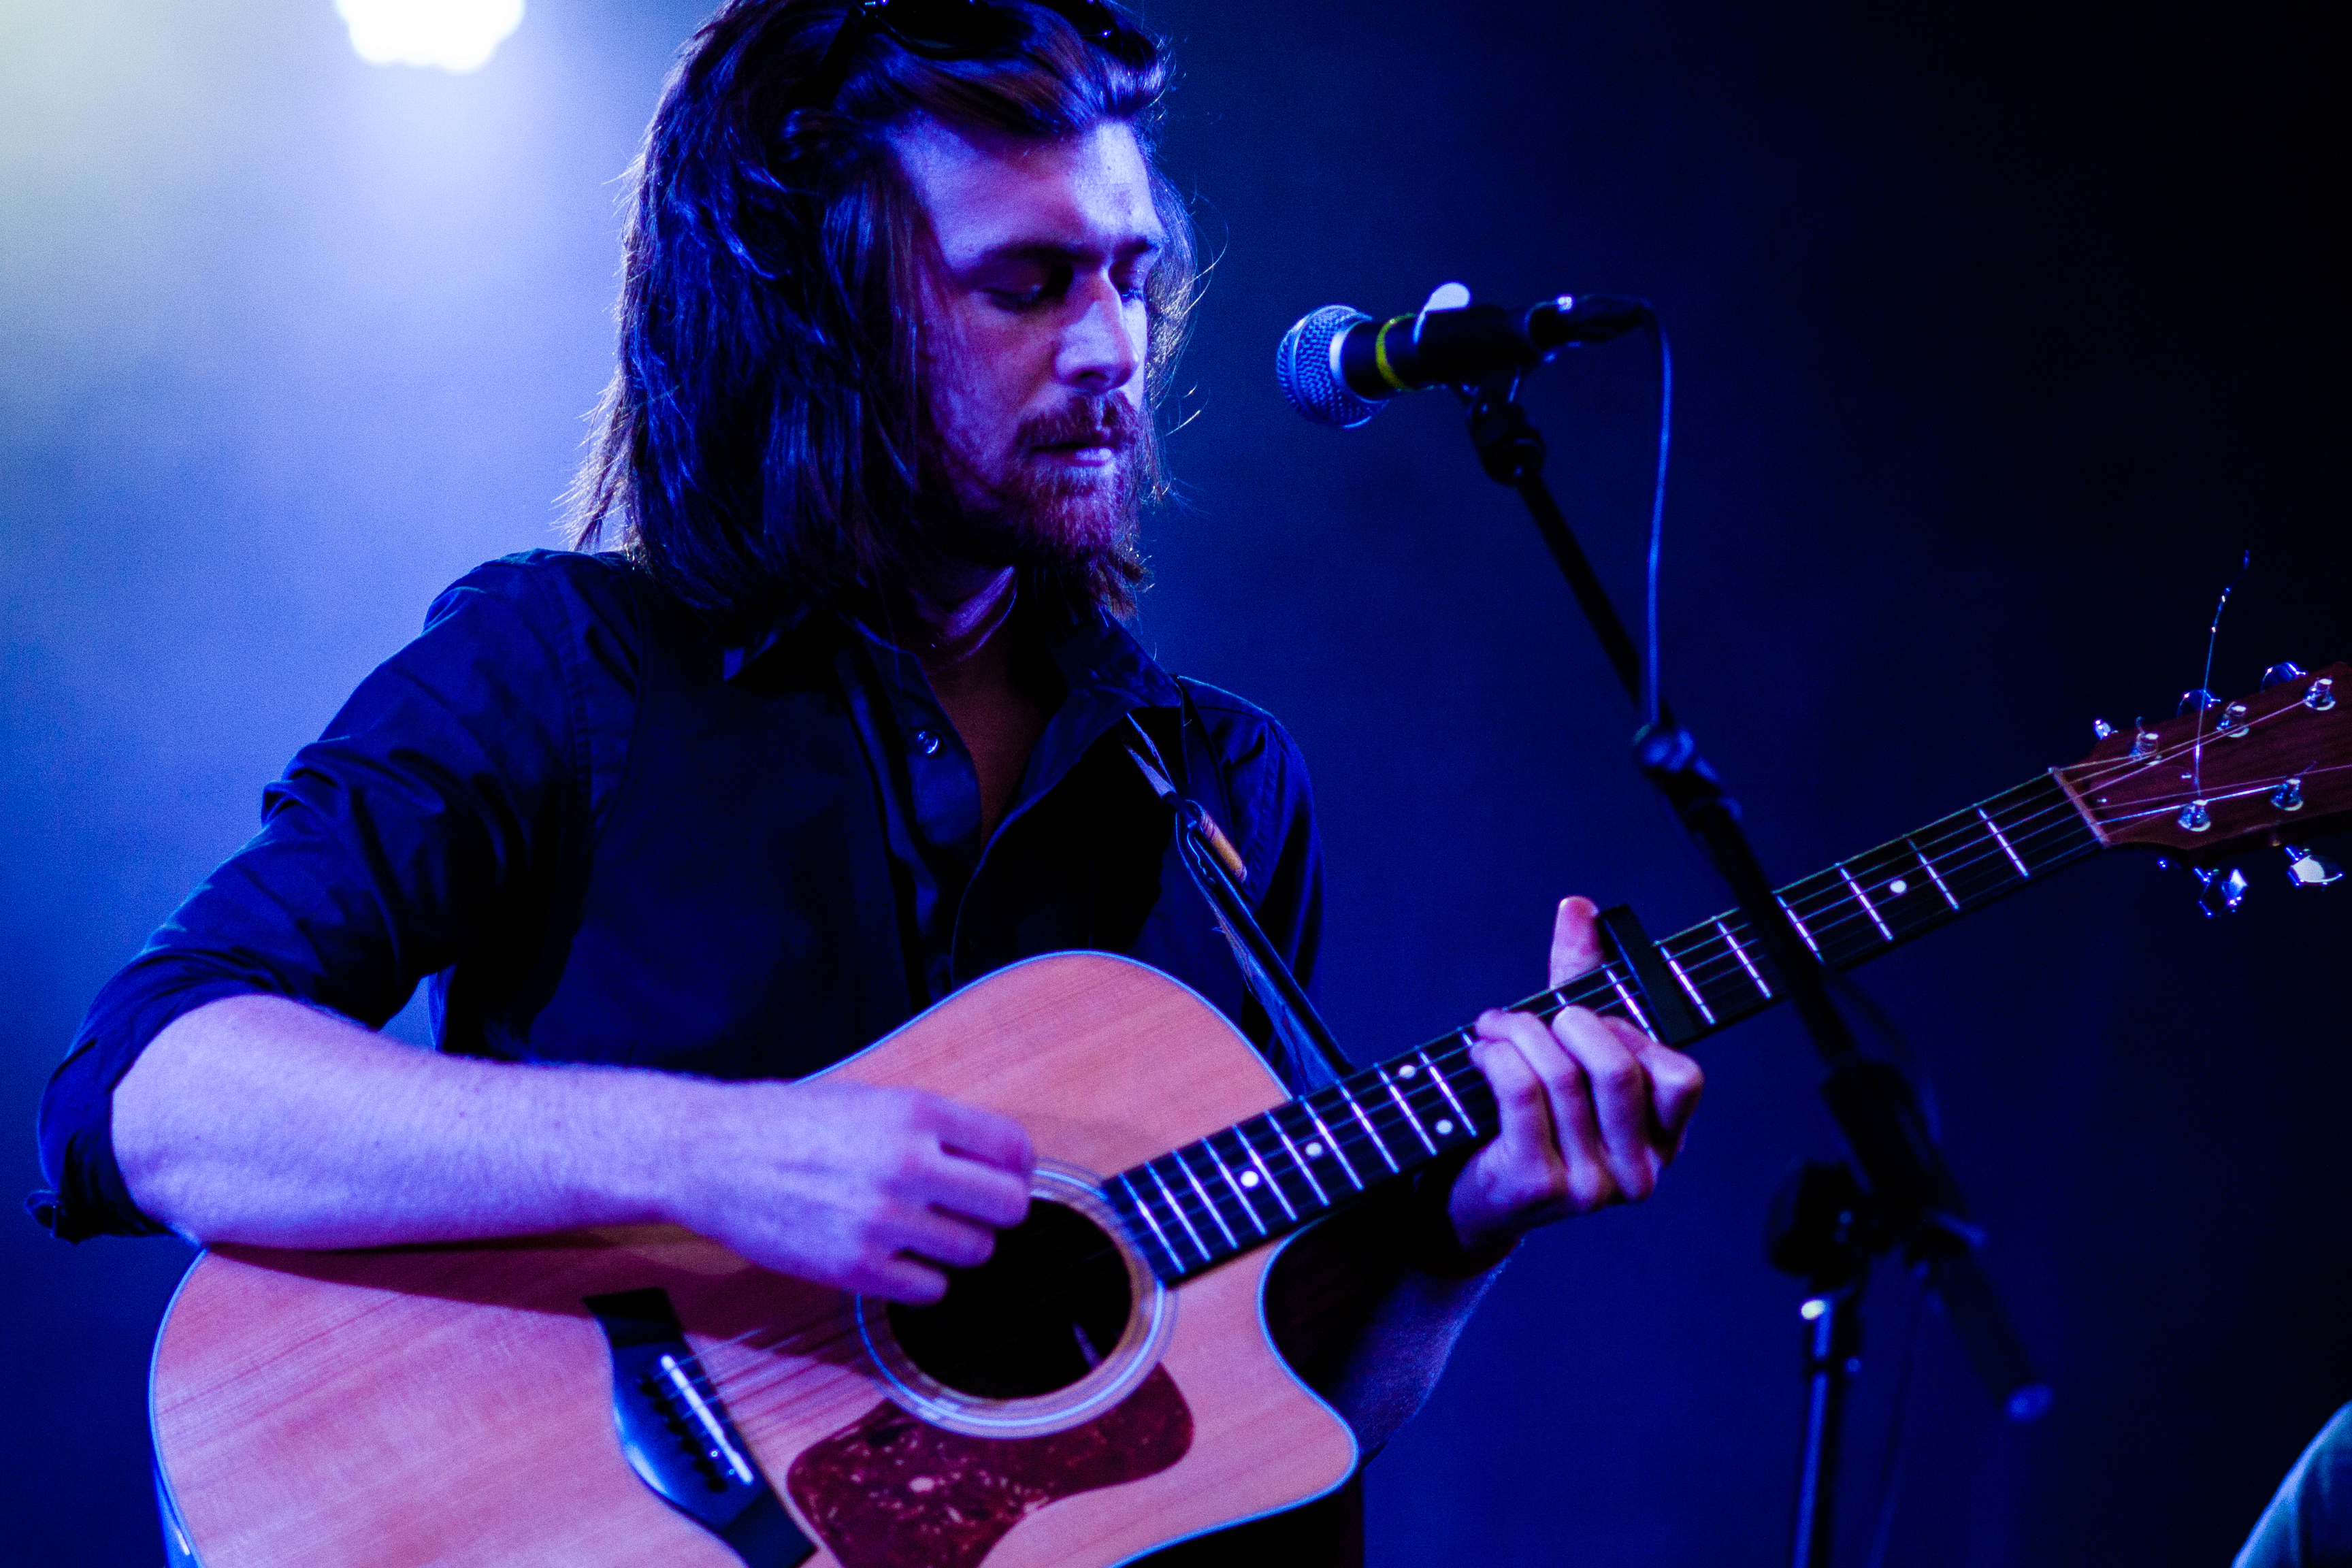
music, guitar, concert, live, blue, musician, stage, brussels, bruxelles, 2012, fete, musique, saintgilles, dan, san, dansan, performance, bassist, singing, guitarist, drums, bass guitar, entertainment, performing arts, singer songwriter, rock concert, social group, plucked string instruments, musical ensemble